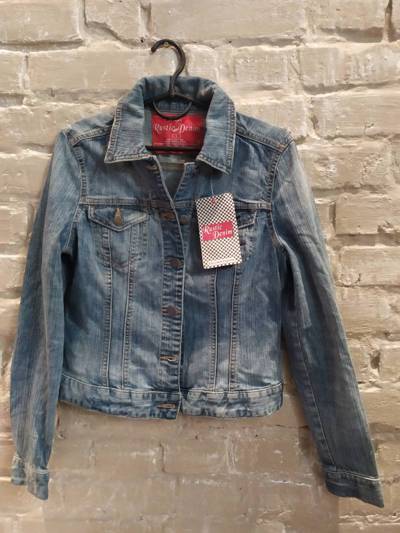
Waste category: clothes